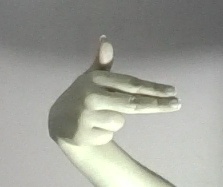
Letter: ghain